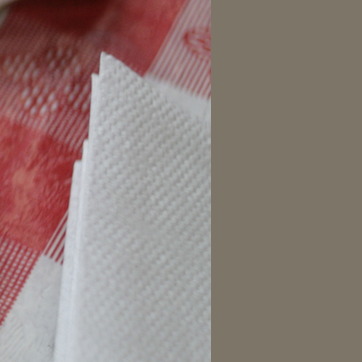
Material: paper